Postmodern Jukebox

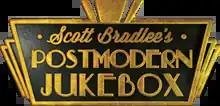

Postmodern Jukebox (PMJ), also known as Scott Bradlee's Postmodern Jukebox, is a rotating musical collective founded by New York-based pianist Scott Bradlee in 2011. Postmodern Jukebox is known for reworking popular modern music into different vintage genres, especially early 20th century forms such as swing and jazz. They have toured North America, Europe, and Australia; often simultaneously due to the extensive discography and the numerous artists and performers involved in the project. Postmodern Jukebox has amassed over 1.9 billion YouTube views and 6.2 million YouTube subscribers since its introduction in 2011.